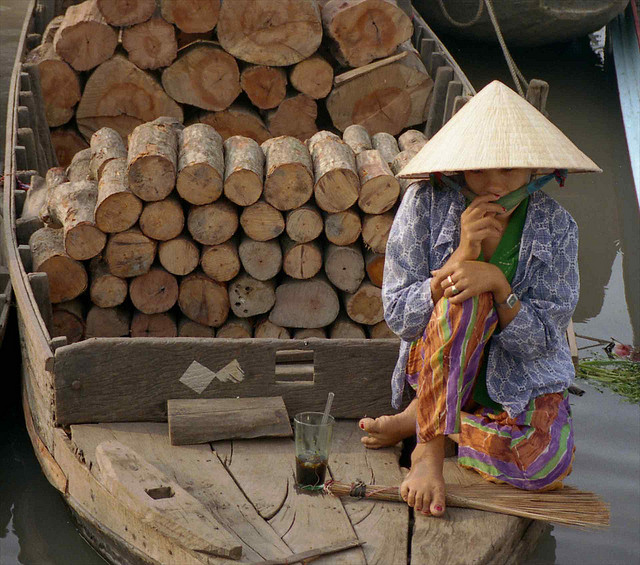
user: Given an image and a question. Answer the question in a short answer. Question: What type of wood is that? Short Answer:
assistant: log